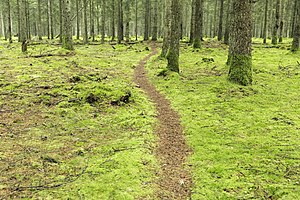
Kompedal Plantage
Dyreveksel skabt af krondyr i Kompedal Plantage
Dyreveksel skabt af krondyr i Kompedal Plantage
Kompedal er en smeltevandsdal. I Kompedal findes små klitter, som kaldes kytter, der er opstået ved sandfygning. På gammelt jysk kaldes en lille melbolle for kumpe, og de små høje eller kumper har givet navn til Kompedal. Selve dalen er beskyttet af naturbeskyttelseslovens § 3 og derfor ikke tilplantet, men ligger hen som lynghede. Af § 3-beskyttede områder rummer Kompedal Plantage 237.8 hektar hede, 25.5 hektar mose og 1.1 hektar sø, i alt 264.4 hektar til 9.8 % af plantagens areal.